Martin Luther College

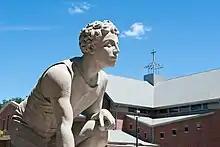

Dr. Martin Luther College began operation in 1884. In its early years, preparatory, college, and seminary departments were all kept on the same campus. The direction of the school changed in 1892 when the Wisconsin, Minnesota, and Michigan synods federated. The synods resolved to exclusively train their pastors at Northwestern College and their teachers at DMLC, beginning in the 1893–1894 school year.